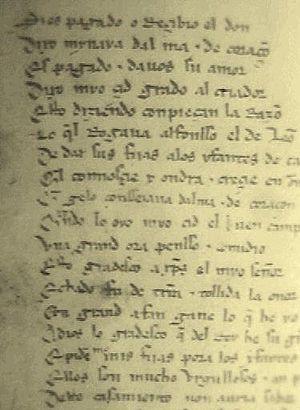
Les concours d'agrégation d'espagnol sont organisés pour le recrutement des professeurs agrégés d'espagnol.
Le Poème du Cid est la plus vieille chanson de geste de la littérature espagnole ayant pu être conservée. Elle relate l'histoire du chevalier Le Cid et de la Reconquista, au cours de laquelle il a manifesté son héroïsme.
Rodrigo, ou Ruy, Díaz de Vivar, né vers 1043 à Vivar, près de Burgos, et mort le 10 juillet 1099 à Valence — dit El Cid Campeador ou simplement El Cid — est un chevalier mercenaire chrétien, héros de la Reconquista.
Le latin vulgaire, ou latin populaire, est un terme qui englobe les dialectes vernaculaires latinisés qui existaient, pour la plupart, dans les provinces de l'Empire romain jusqu'à ce que ces dialectes, s'écartant de plus en plus du latin, soient graduellement transformés en langues romanes primitives. On considère que la mutation, commencée vers le IIᵉ siècle avec des traces de changements antérieurs, s'est terminée aux environs du IXᵉ siècle.
Le castillan ancien, ou vieil espagnol, est la variante de l'espagnol parlée dans la péninsule Ibérique durant le Moyen Âge, entre le Xᵉ et le XVᵉ siècle environ, jusqu'à ce que se produise un réajustement dans le système consonantique qui marque le passage vers l'espagnol moderne. La plus ancienne œuvre consistante de la littérature en castillan médiéval est le Cantar de mio Cid, écrit entre la fin du XIIᵉ siècle et le début du XIIIᵉ siècle par un auteur anonyme.